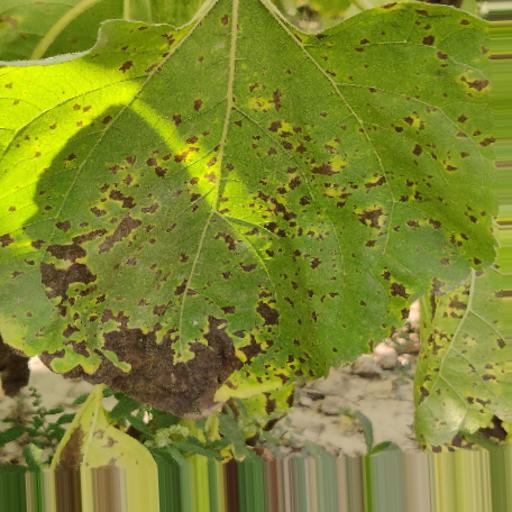
Label: Leaf_scars